Anammox for wastewater treatment

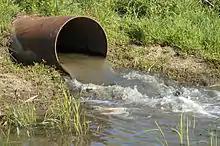
Wastewater

Wastewater usually exists in a mix of solid and liquid forms. The composition of wastewater varies depending on how it has been generated. "Wastewater" may refer to domestic wastewater, wastewater from industry, or surface water runoff. Treatment of wastewater to improve sanitation is a major challenge in developing countries, as untreated wastewater can contaminate drinking water.